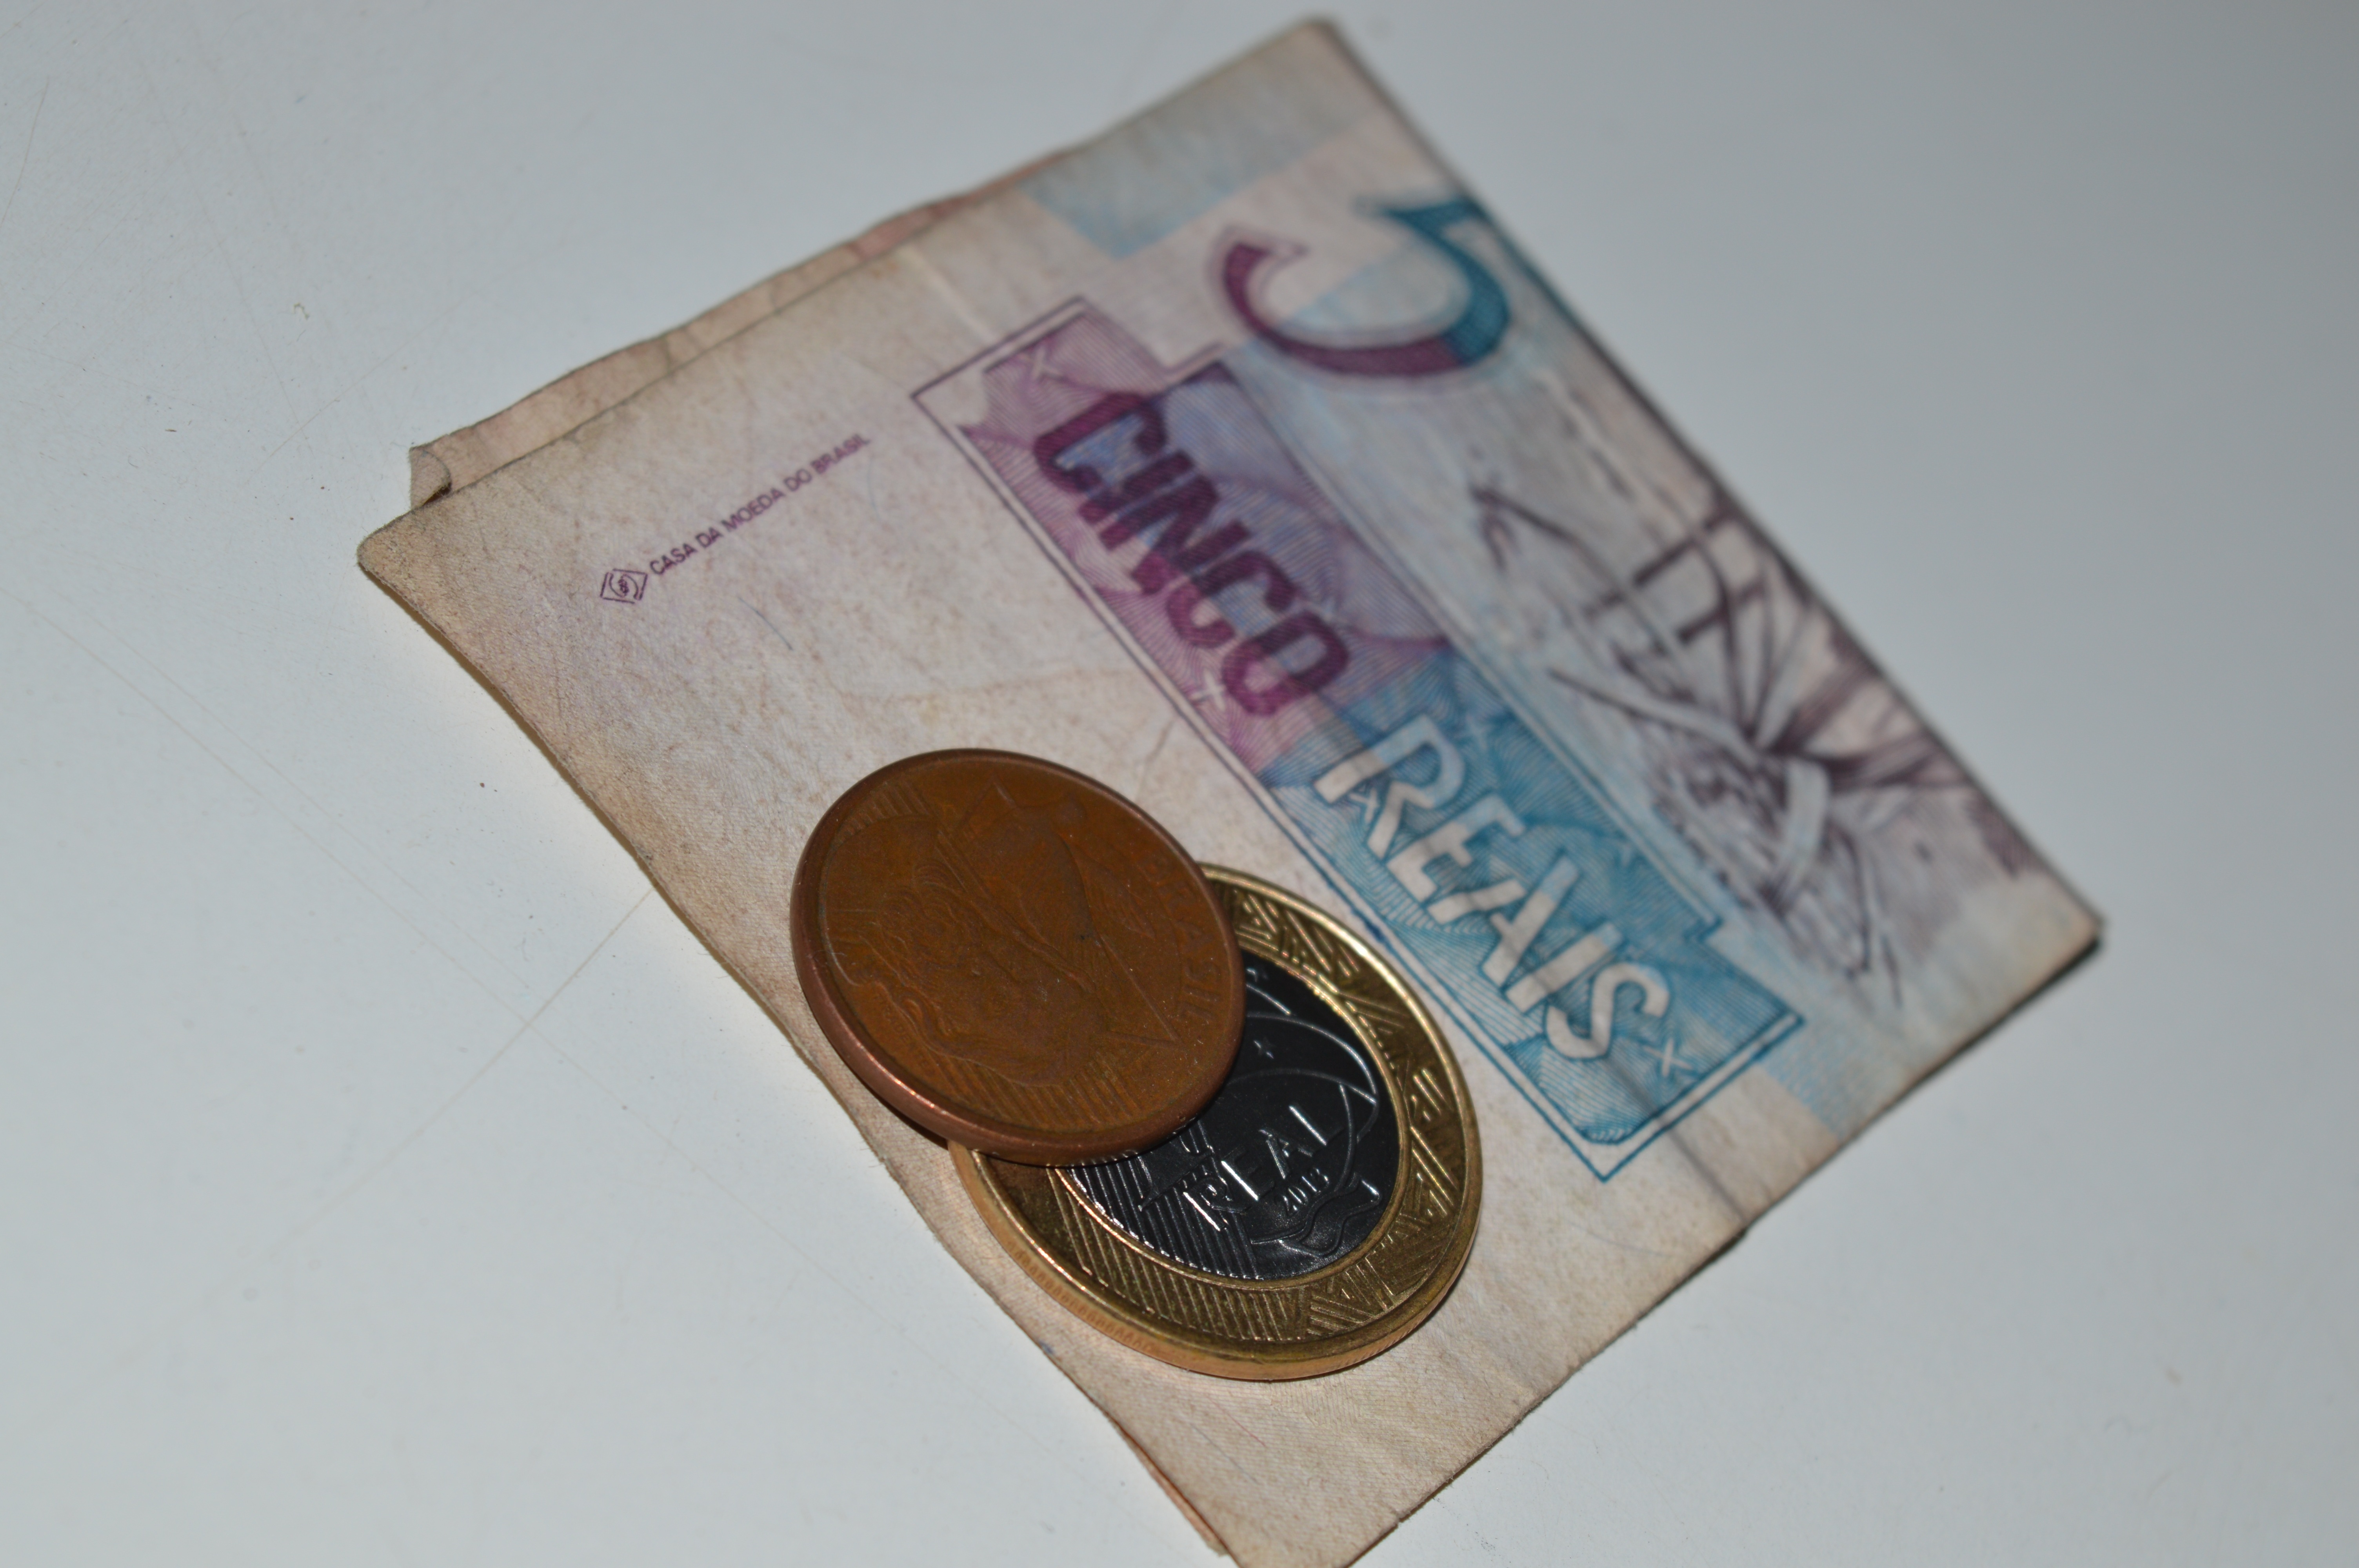
money, paper, note, label, brand, cash, currency, real, economy, ballot, income, savings, finance, salary, budget, brazilian currency, financial education